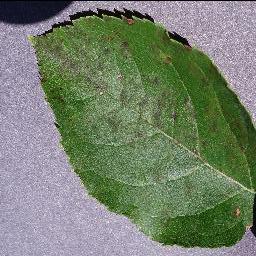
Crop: apple
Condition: scab